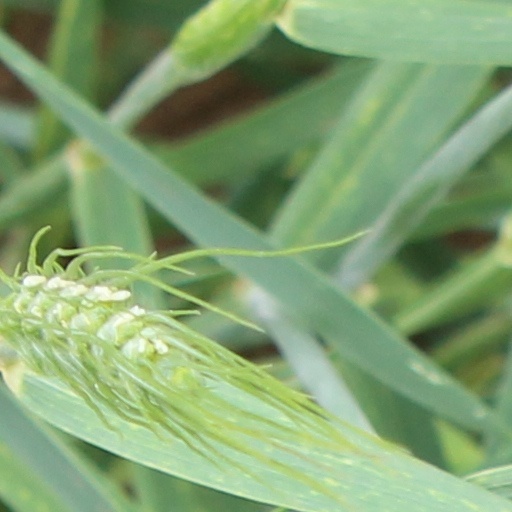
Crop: wheat